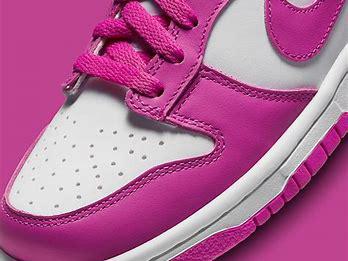
Brand: Nike
Model: Dunk